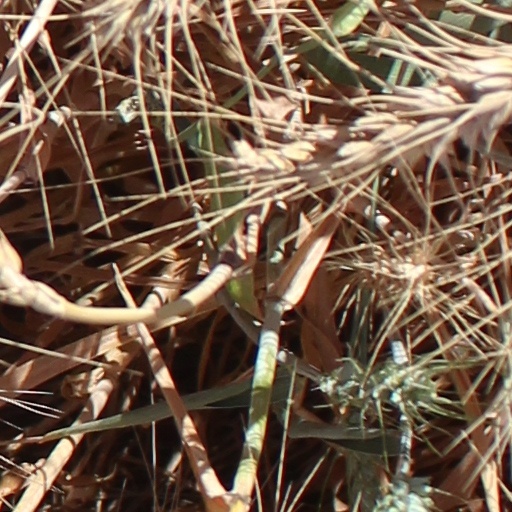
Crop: wheat